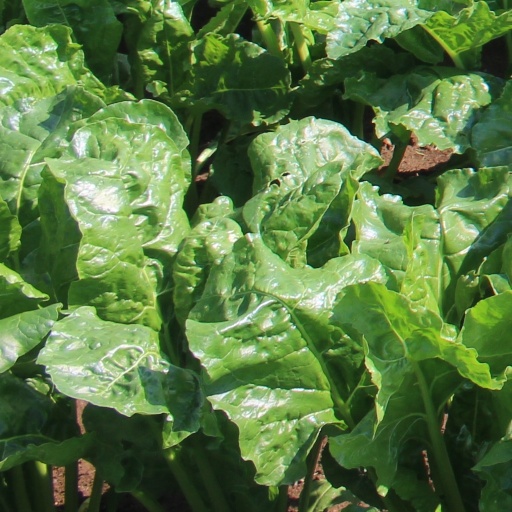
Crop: sugar beet